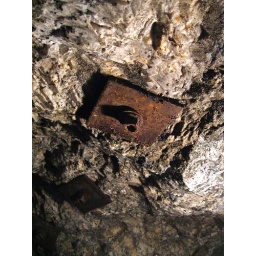
Used in areas of hard rock instead of mine timbers to secure the roof of a mine.